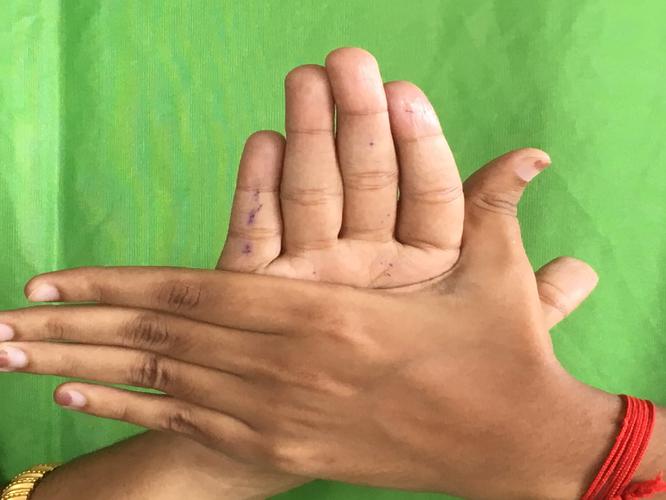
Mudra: Chakra
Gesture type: double_hand